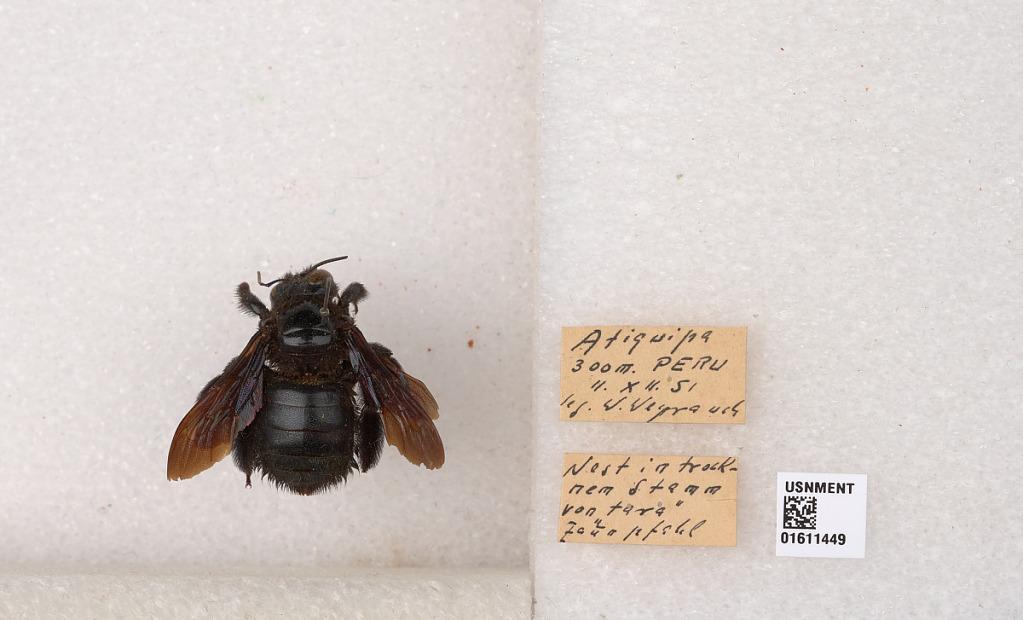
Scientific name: Xylocopa
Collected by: W. Rosenberg
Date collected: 1951-10-2
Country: Peru
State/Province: Arequipa
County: Caraveli
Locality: Antiquipa